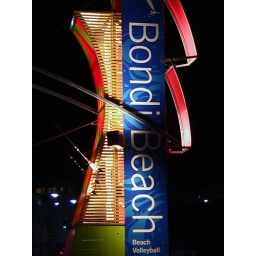
Olympic sign tower on Bondi Beach in September of 2000 during the Sydney Olympic Games.